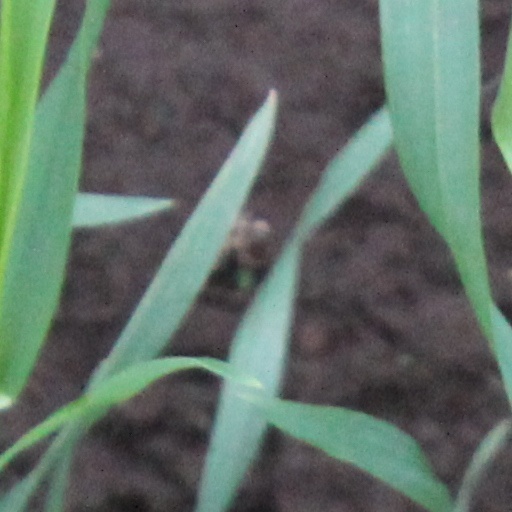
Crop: wheat